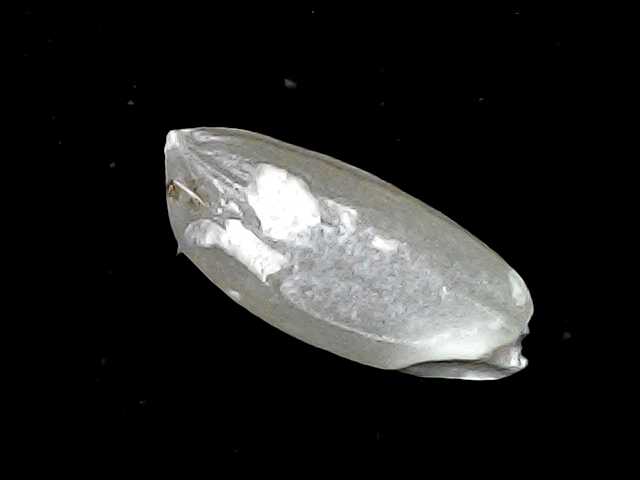
Rice variety: BD39